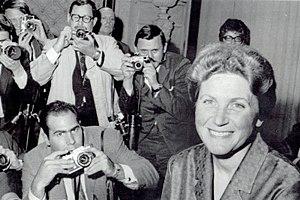
Svetlana Iossifovna Allilouïeva, née le 28 février 1926 à Moscou et morte le 22 novembre 2011 à Richland Center, est le plus jeune enfant et la seule fille de Joseph Staline, née de son second mariage avec Nadejda Allilouïeva-Staline. En 1967, elle fuit l'URSS et demande l'asile politique aux États-Unis dont elle obtient la nationalité.